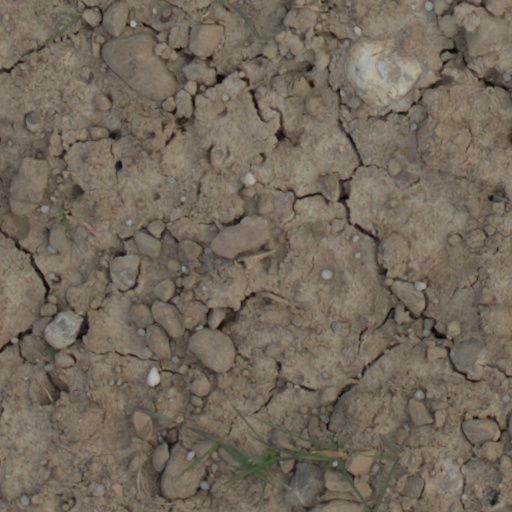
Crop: wheat